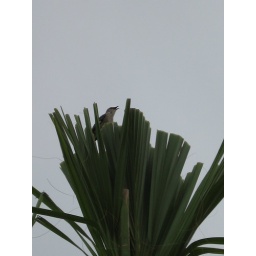
A bird in a palm tree at Mill Creek.